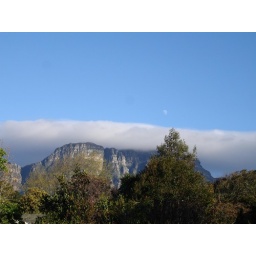
Sky above moon above cloud above mountain above trees - from the bedroom window